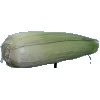
Label: Corn Husk 1